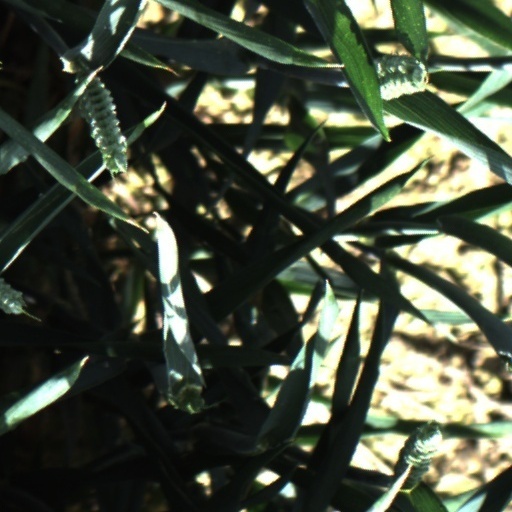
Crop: wheat